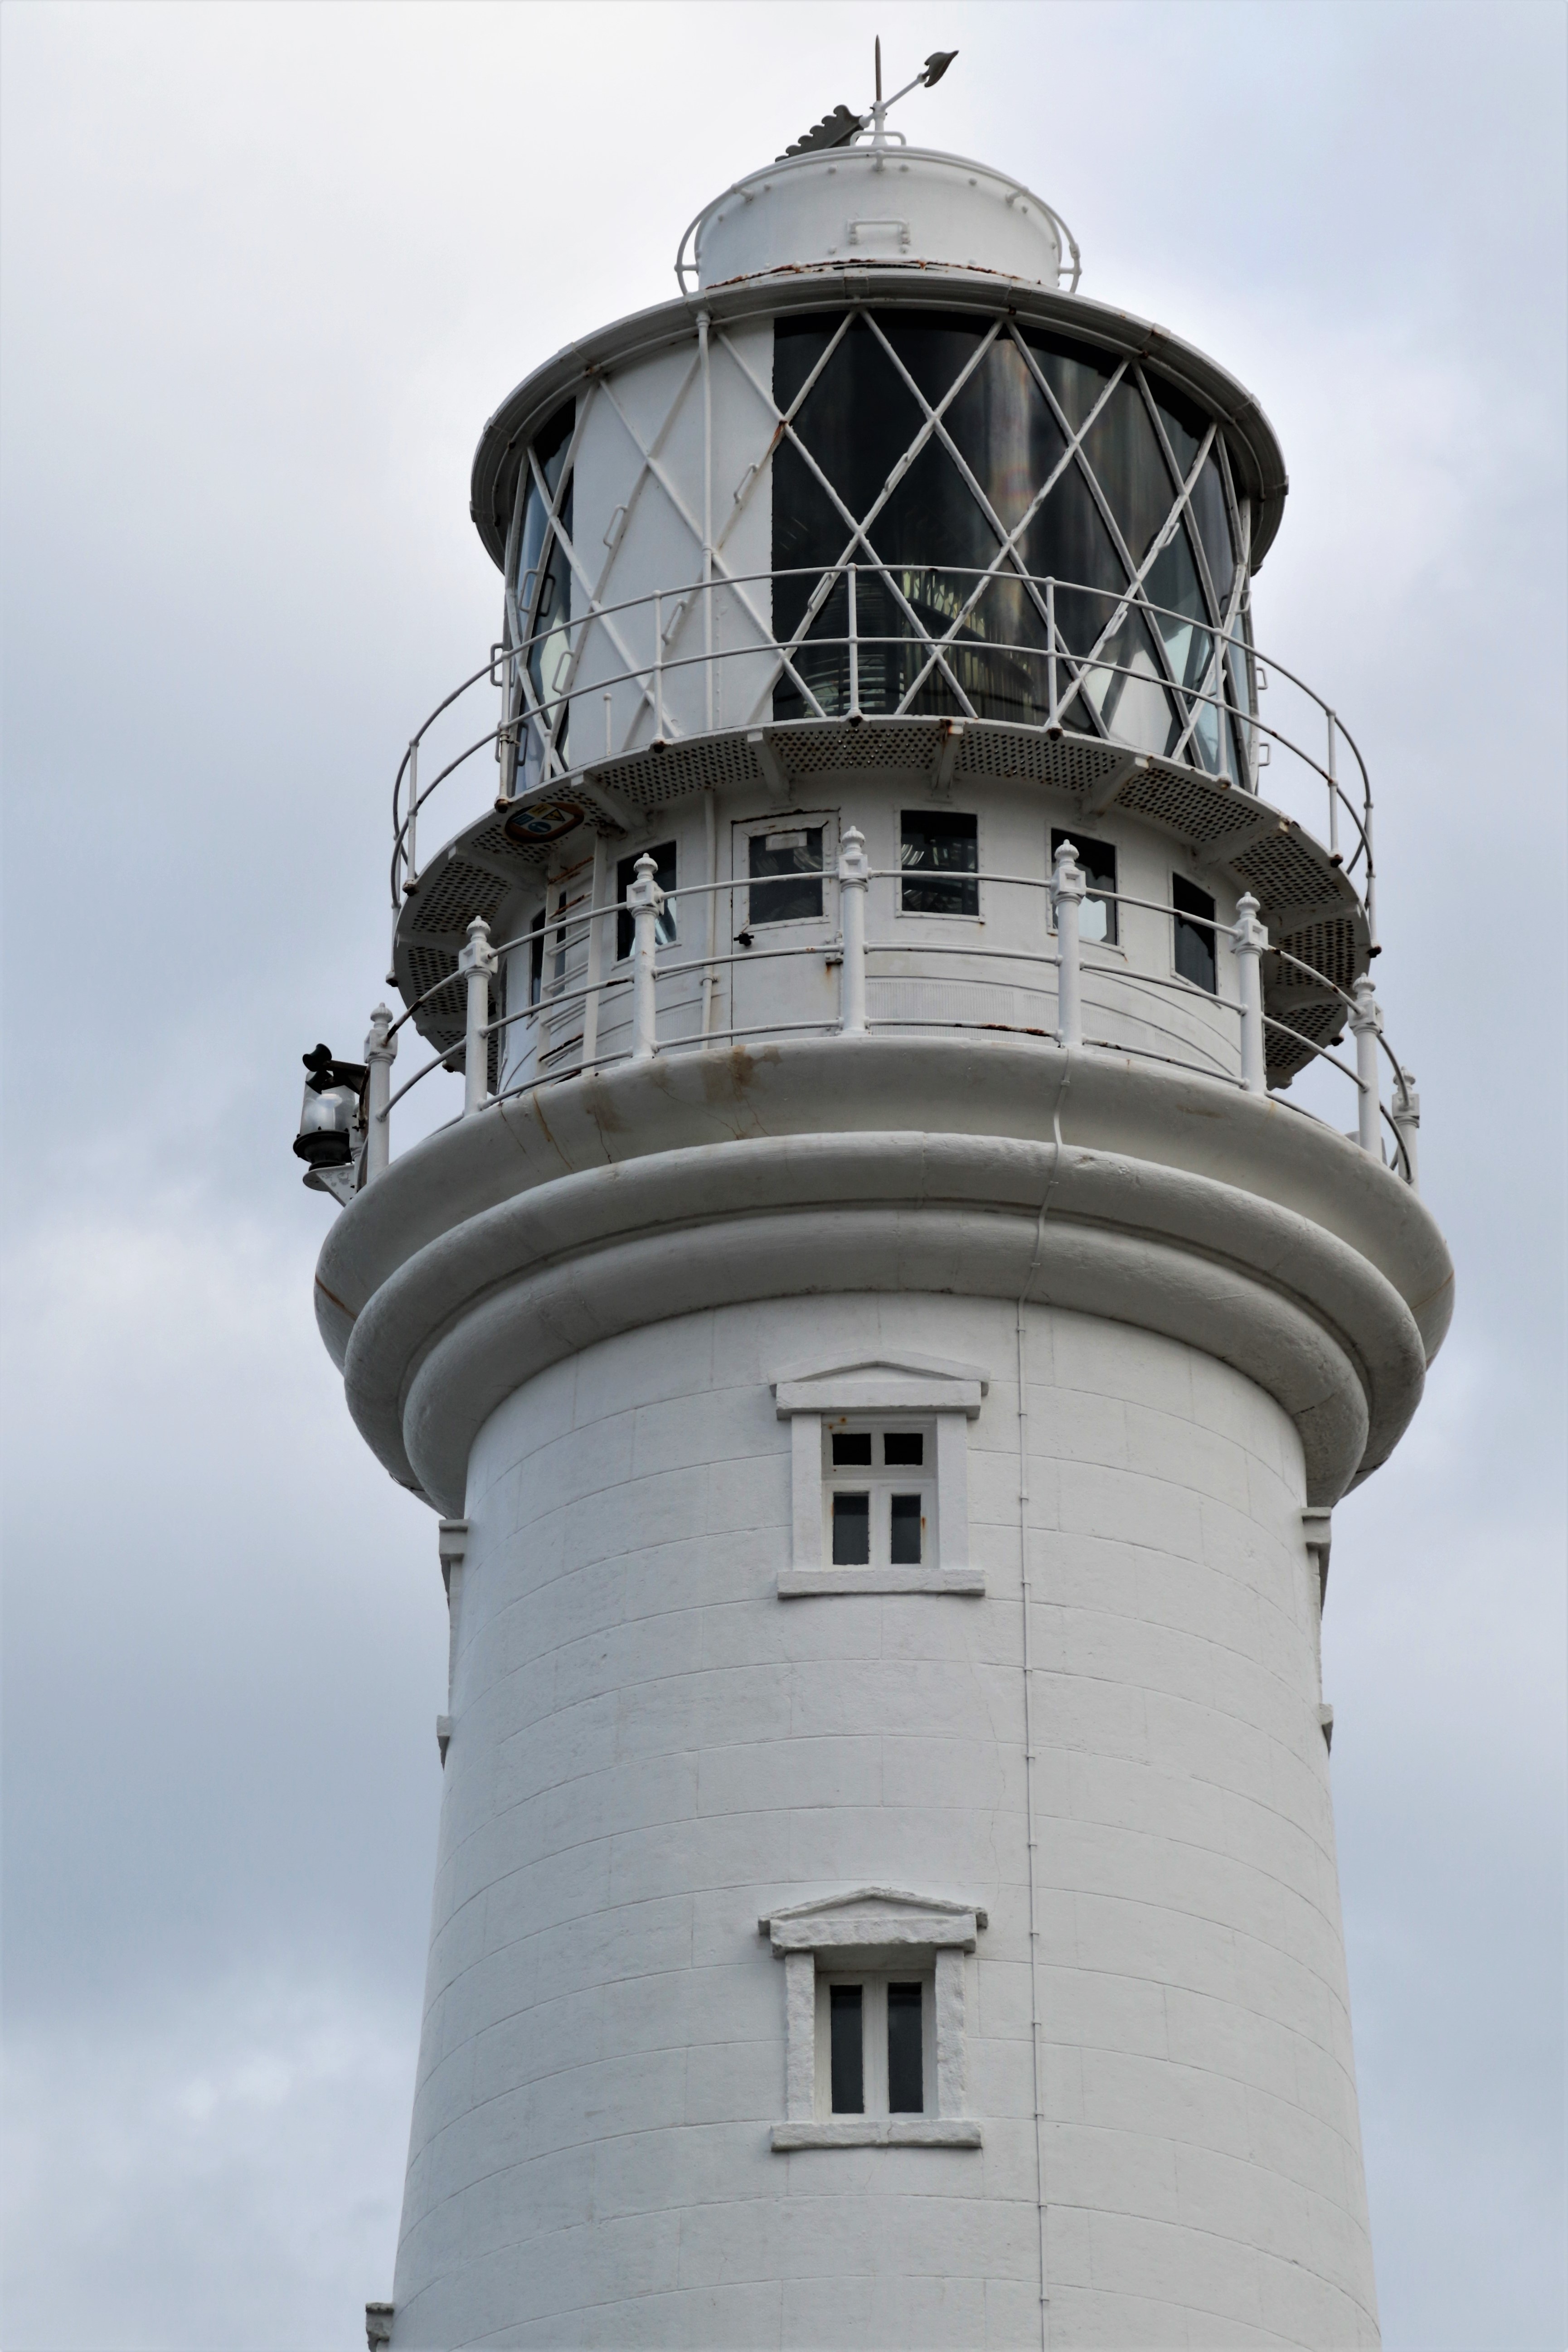
sea, coast, ocean, lighthouse, shore, beam, tower, sailing, landmark, beacon, signal, nautical, marine, safety, navigation, control tower, searchlight